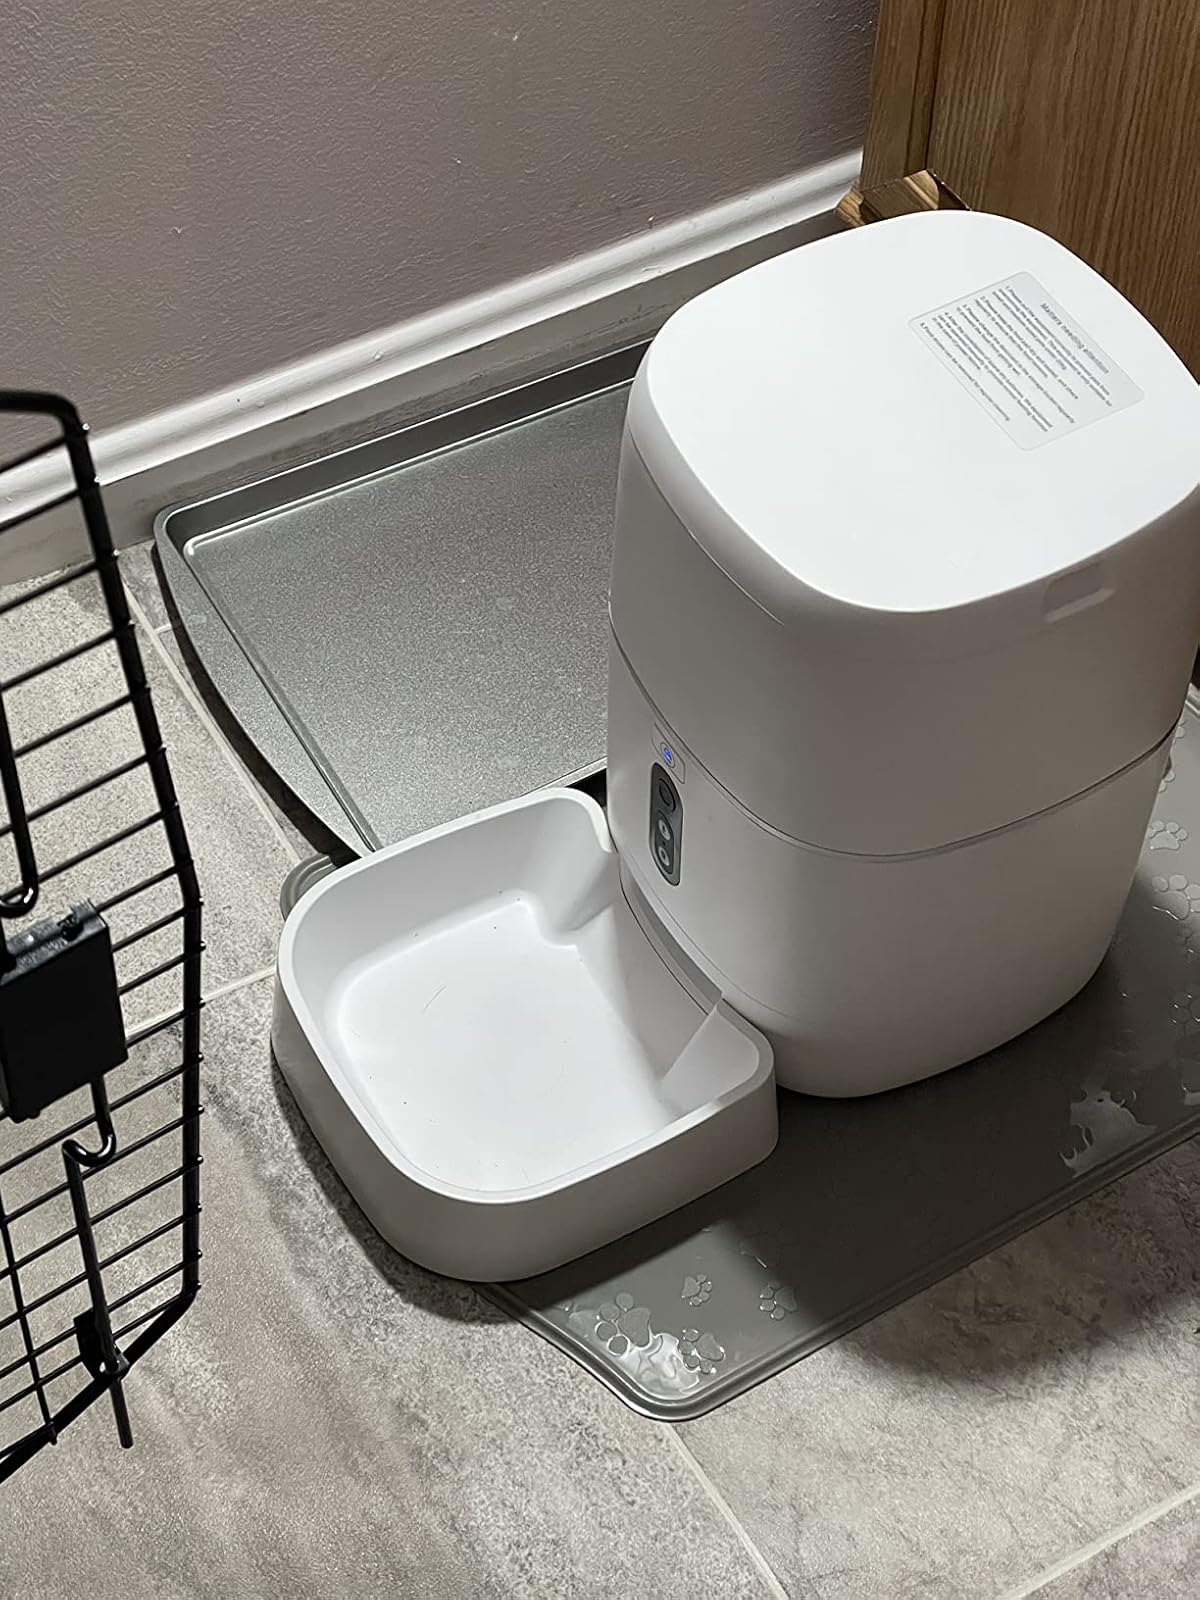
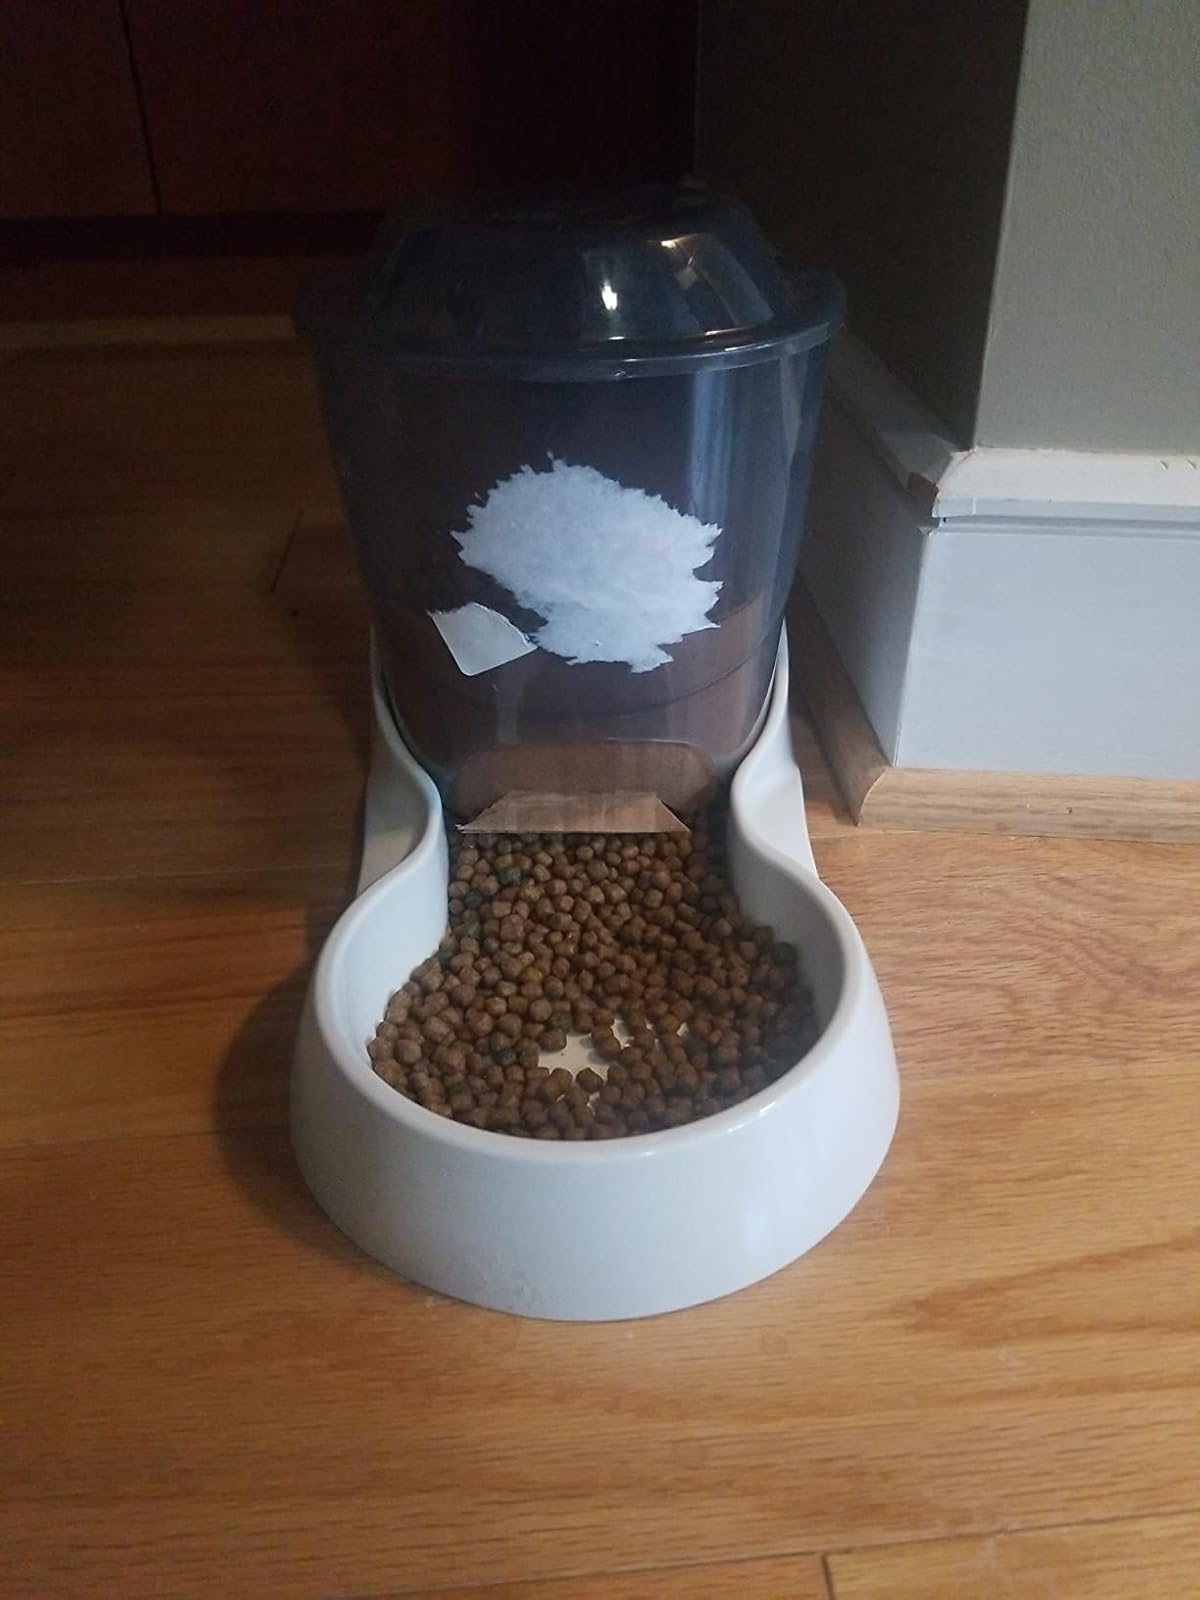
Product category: items_feeder
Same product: no